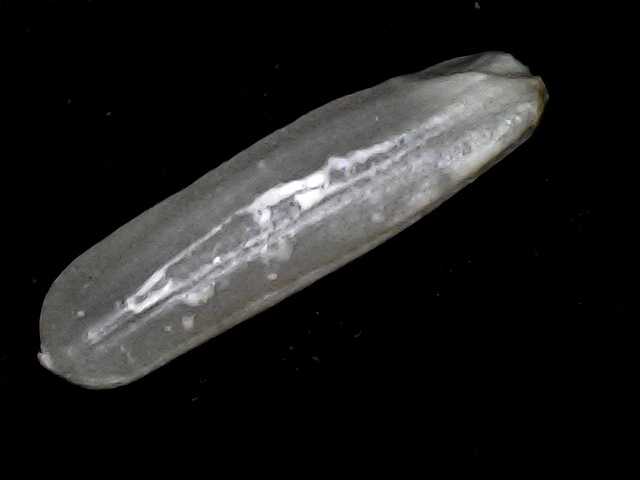
Rice variety: BD57